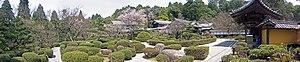
Le Saimyō-ji, Kotō-sanzan Saimyōji ou encore Ryūōzan Saimyōji, est un temple bouddhique du bourg de Kōra, dans la préfecture de Shiga, au Japon. Lieu de culte de l'école Tendai, fondé au début du IXᵉ siècle, selon la volonté du cinquante-quatrième empereur du Japon, et dédié au bouddha de la médecine : Yakushi Nyorai, ce complexe architectural bouddhique comprend quelques trésors nationaux et un parc, classé site historique, lieu de beauté pittoresque et monument naturel du Japon. Ce dernier, peuplé de diverses espèces d'arbustes et d'arbres à fleurs, se pare de couleurs et accueille de nombreux visiteurs dès le réveil de la nature au printemps et jusqu'aux premiers froids de l'hiver.